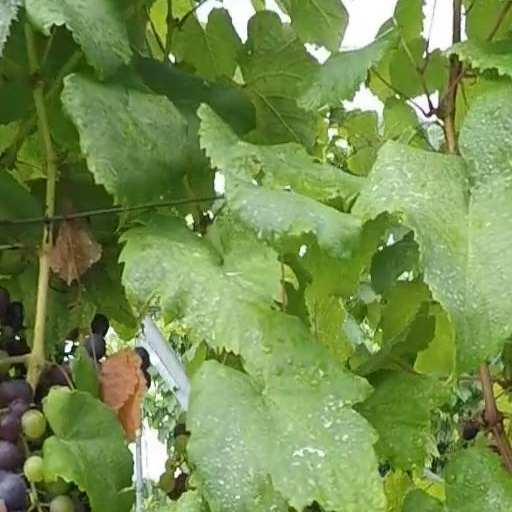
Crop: grape